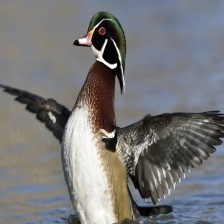
Species: WOOD DUCK
Scientific name: AIX SPONSA
ImageNet parent category: drake